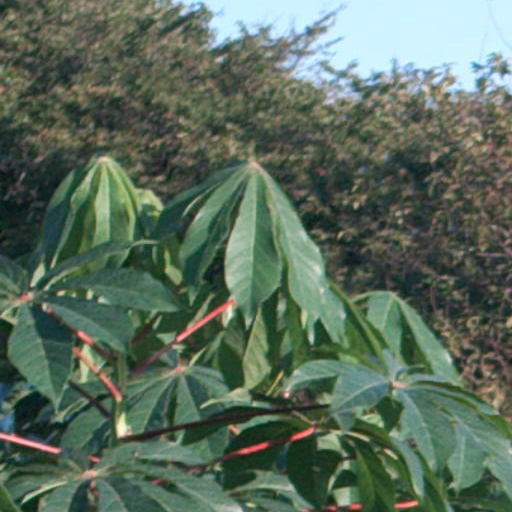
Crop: cassava